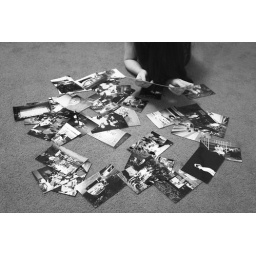
i am forever nostalgic. memories in the comments. and i am liking black and white lately